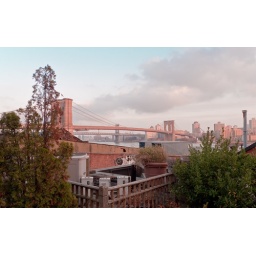
Taken from roof of a building by the South Street Seaport.